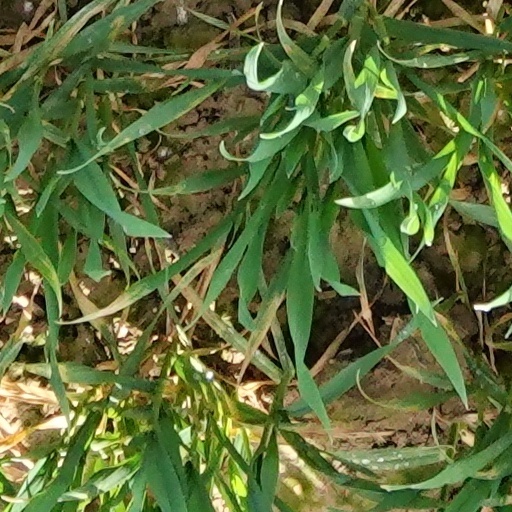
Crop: wheat